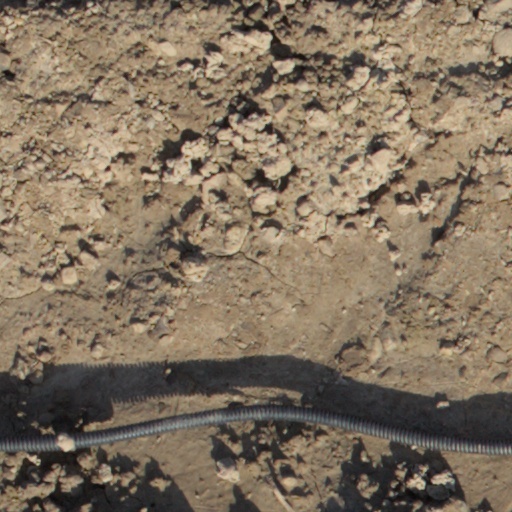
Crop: wheat